Miroslav Radović

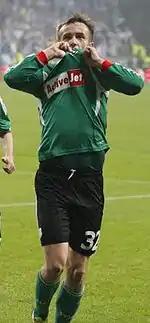
Radović celebrating his goal for Legia in 2012

After seven years of playing in Poland, Radović won his first Ekstraklasa title in the 2012–13 season. He also led the club to the second league title in a row while scoring 14 league goals in the 2013–14 season. On 16 July 2014, Radović scored a 90th minute equalizer in a 1–1 draw with St Patrick's Athletic in the first leg of the UEFA Champions League second qualifying round. He subsequently netted a brace in a 5–0 return leg victory. On 30 July 2014, Radović was the scorer of two goals in his team's 4–1 win over Celtic. However, the club was eliminated in the third qualifying round following a 3–0 forfeit loss at Celtic Park.